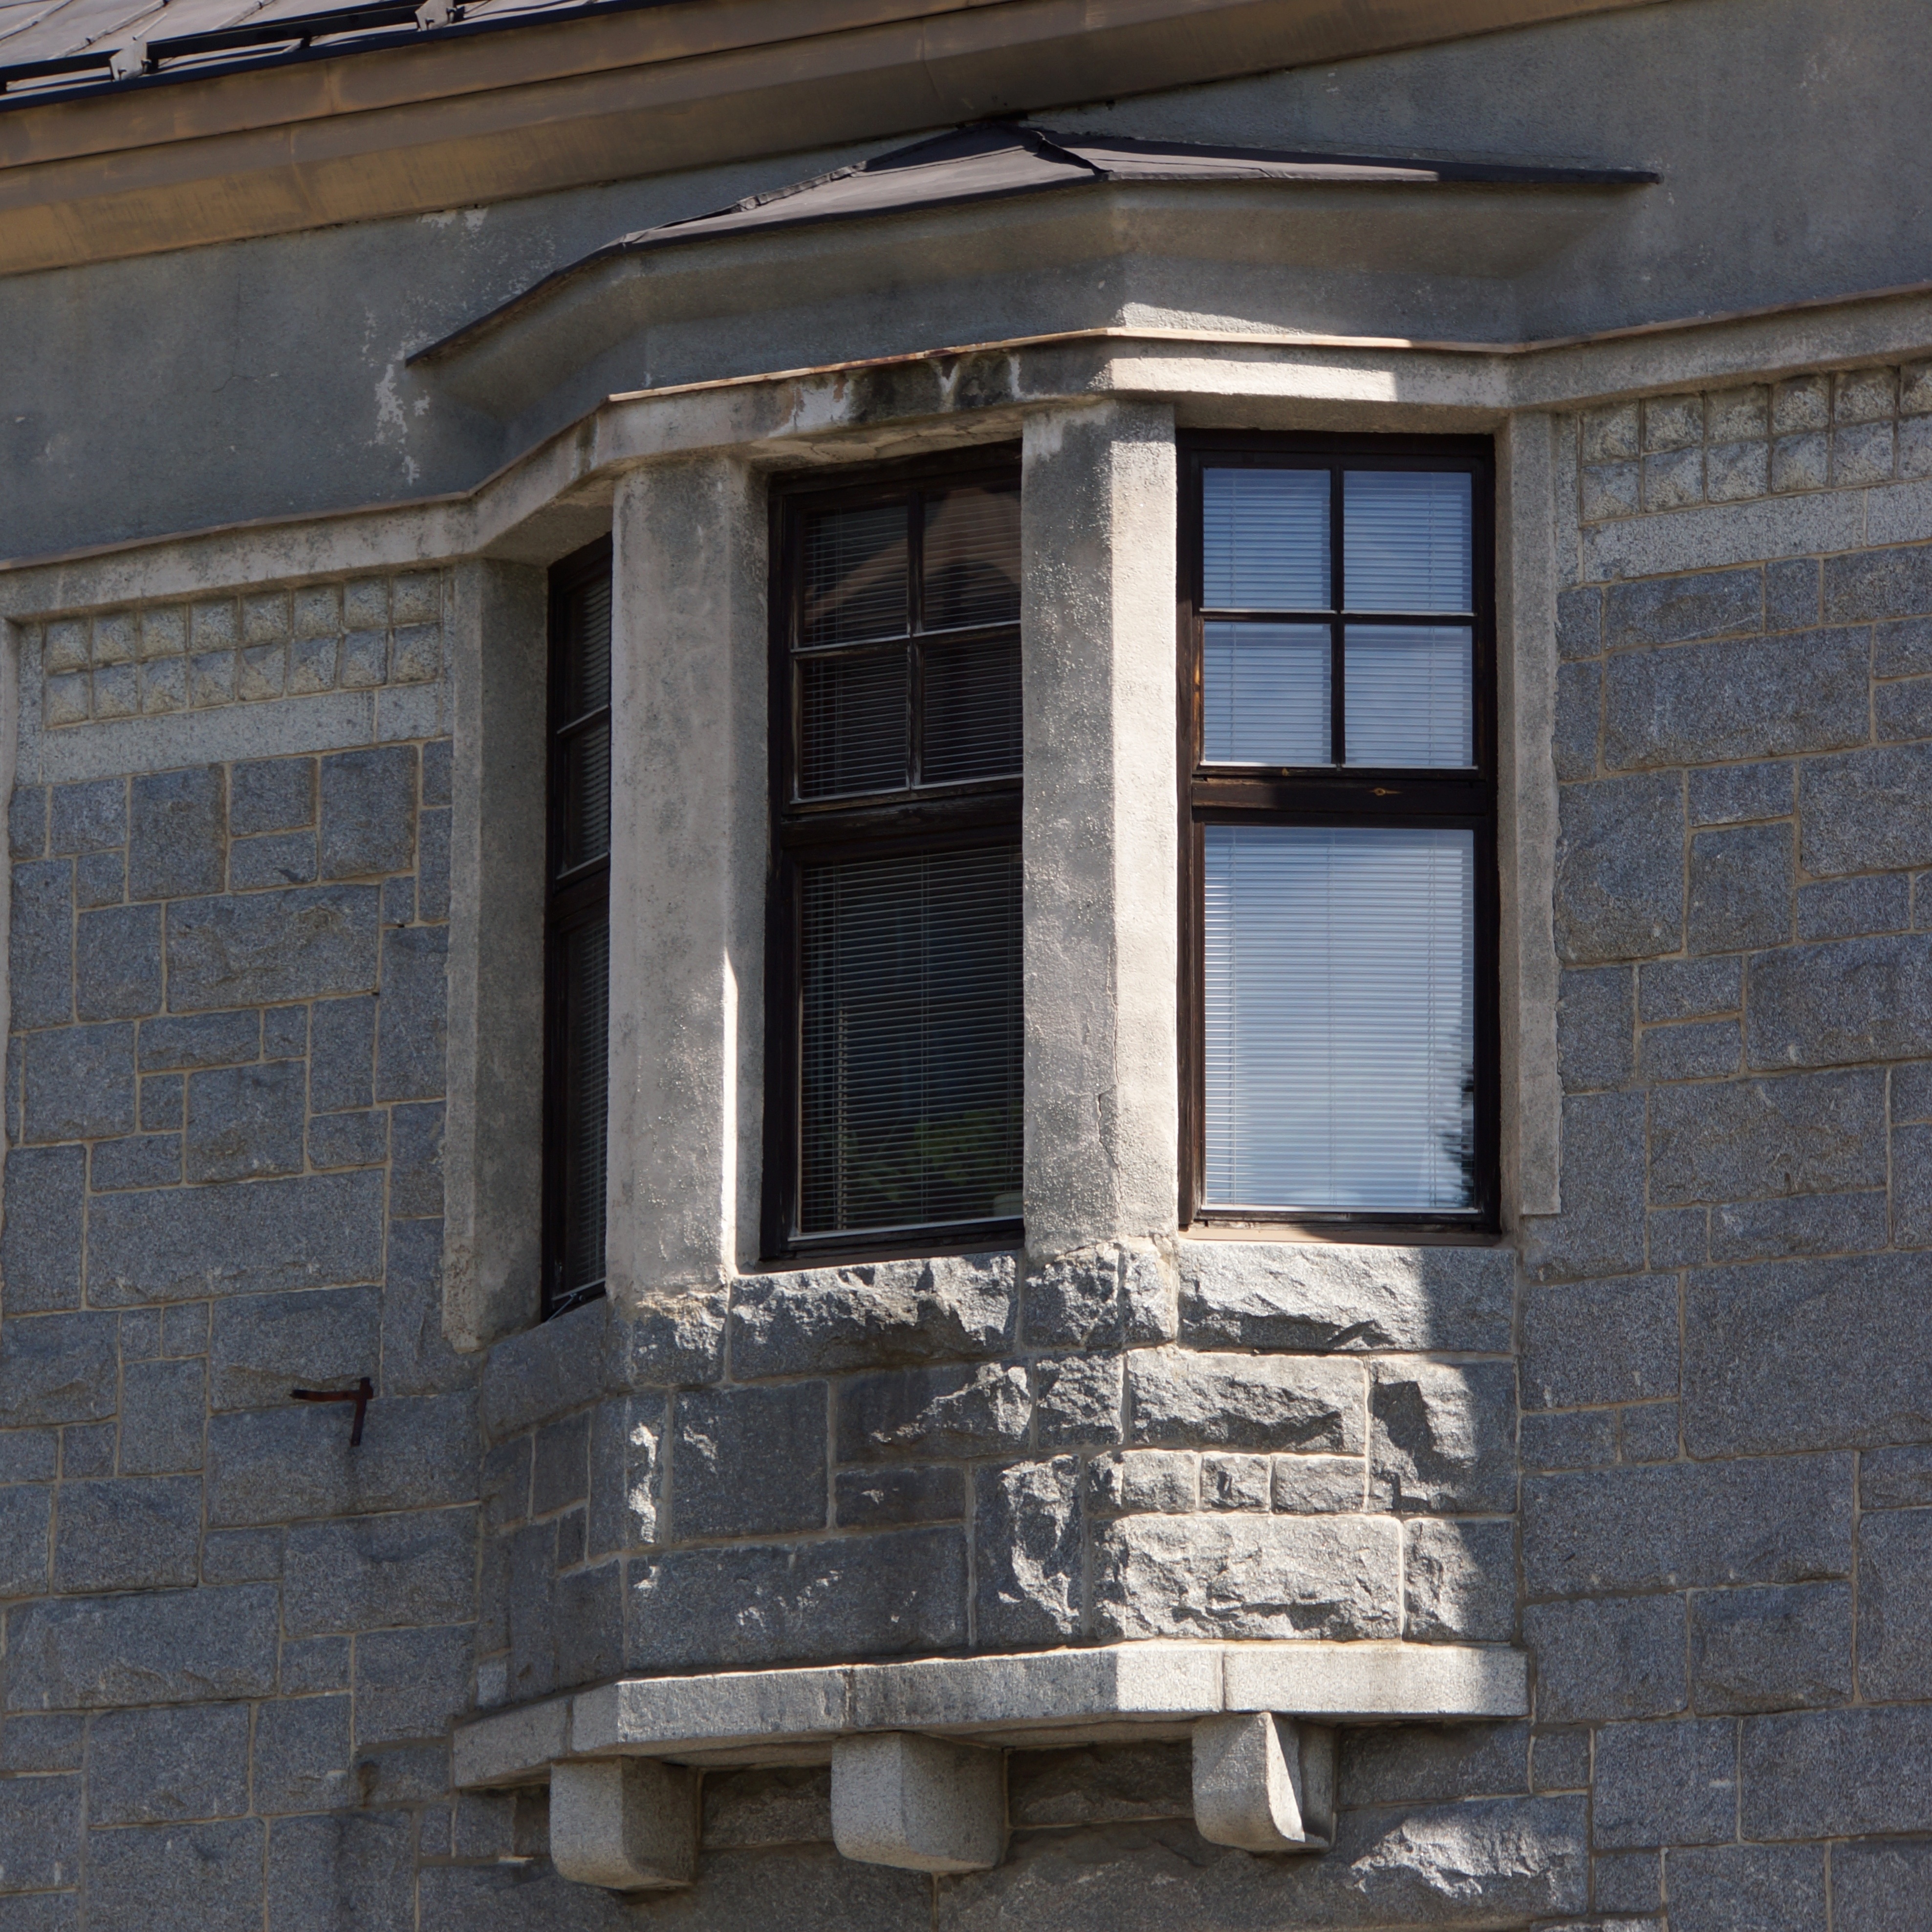
architecture, wood, house, window, home, wall, facade, brick, door, history, finnish, museum of art, stone house, ancient history, mikkeli, granite house